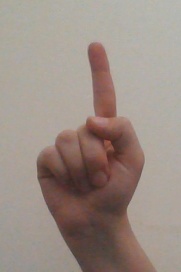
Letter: bb